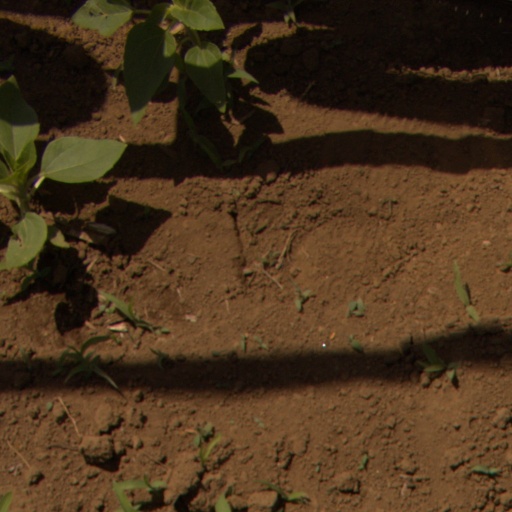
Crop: Jerusalem artichoke